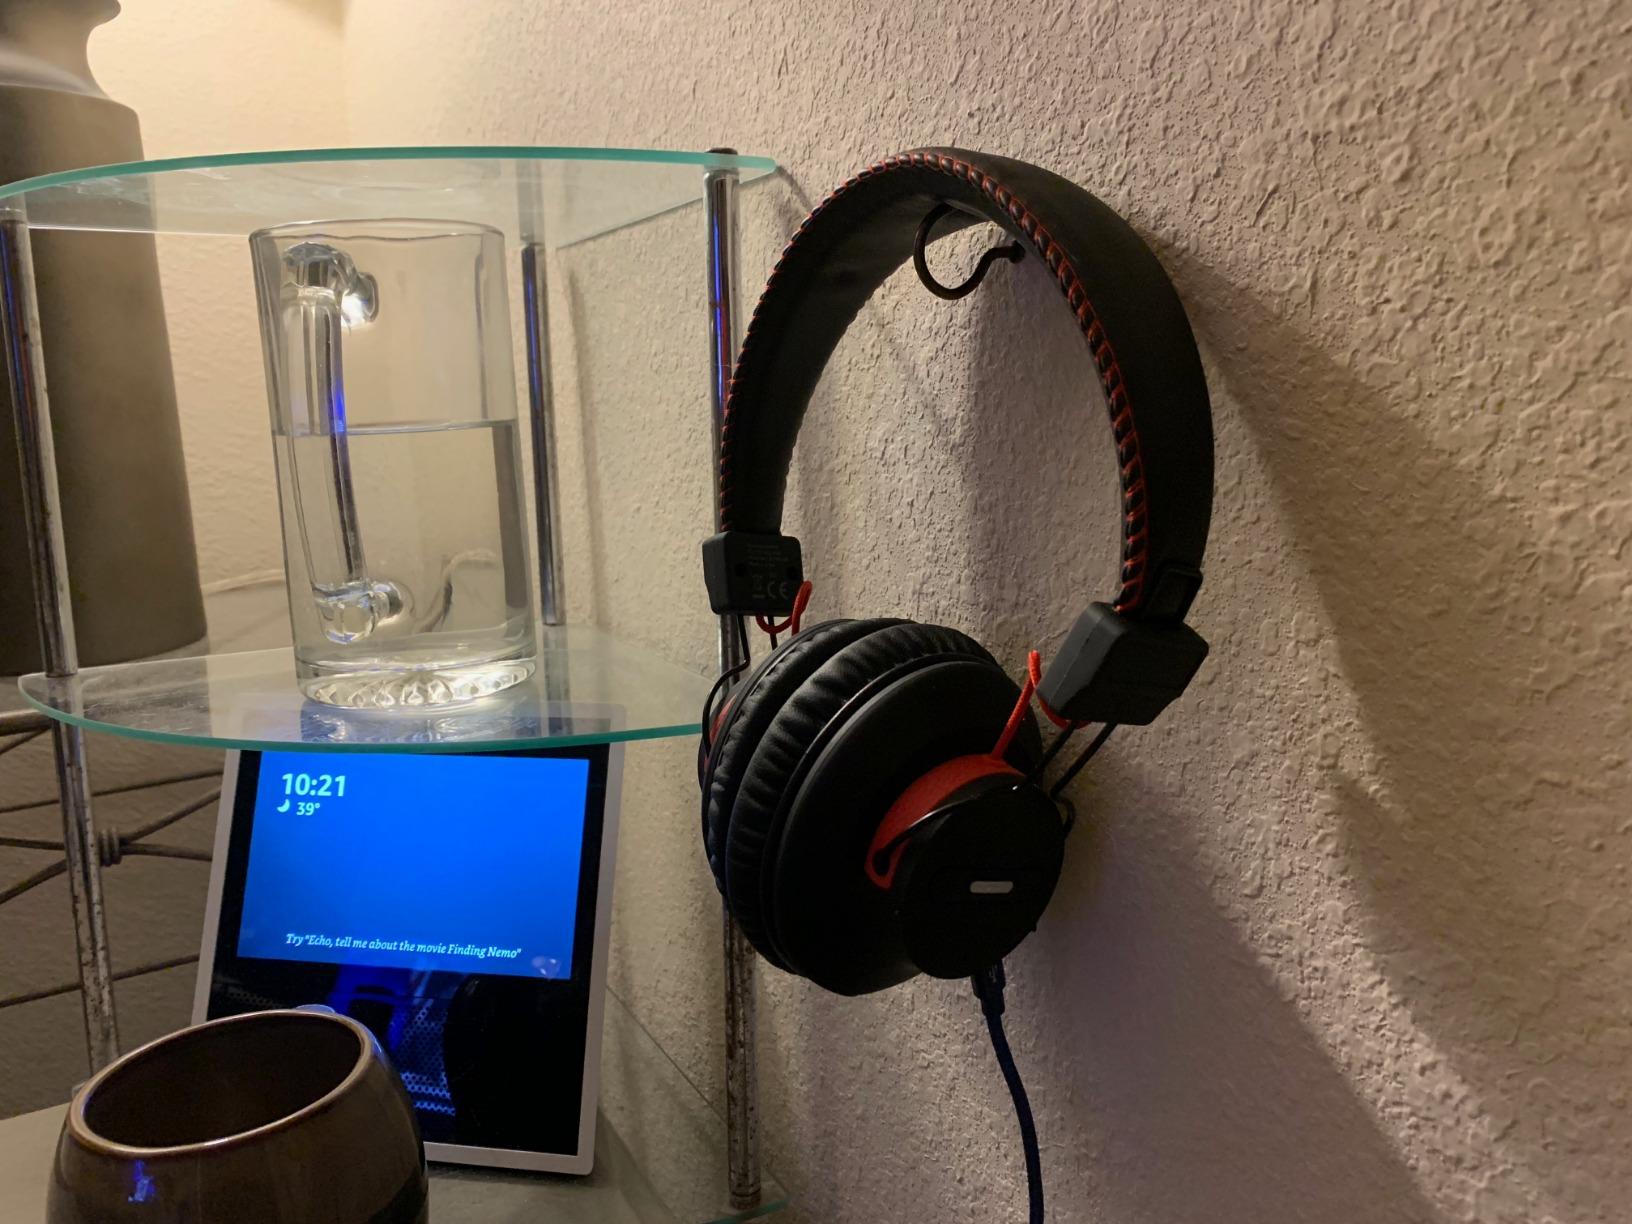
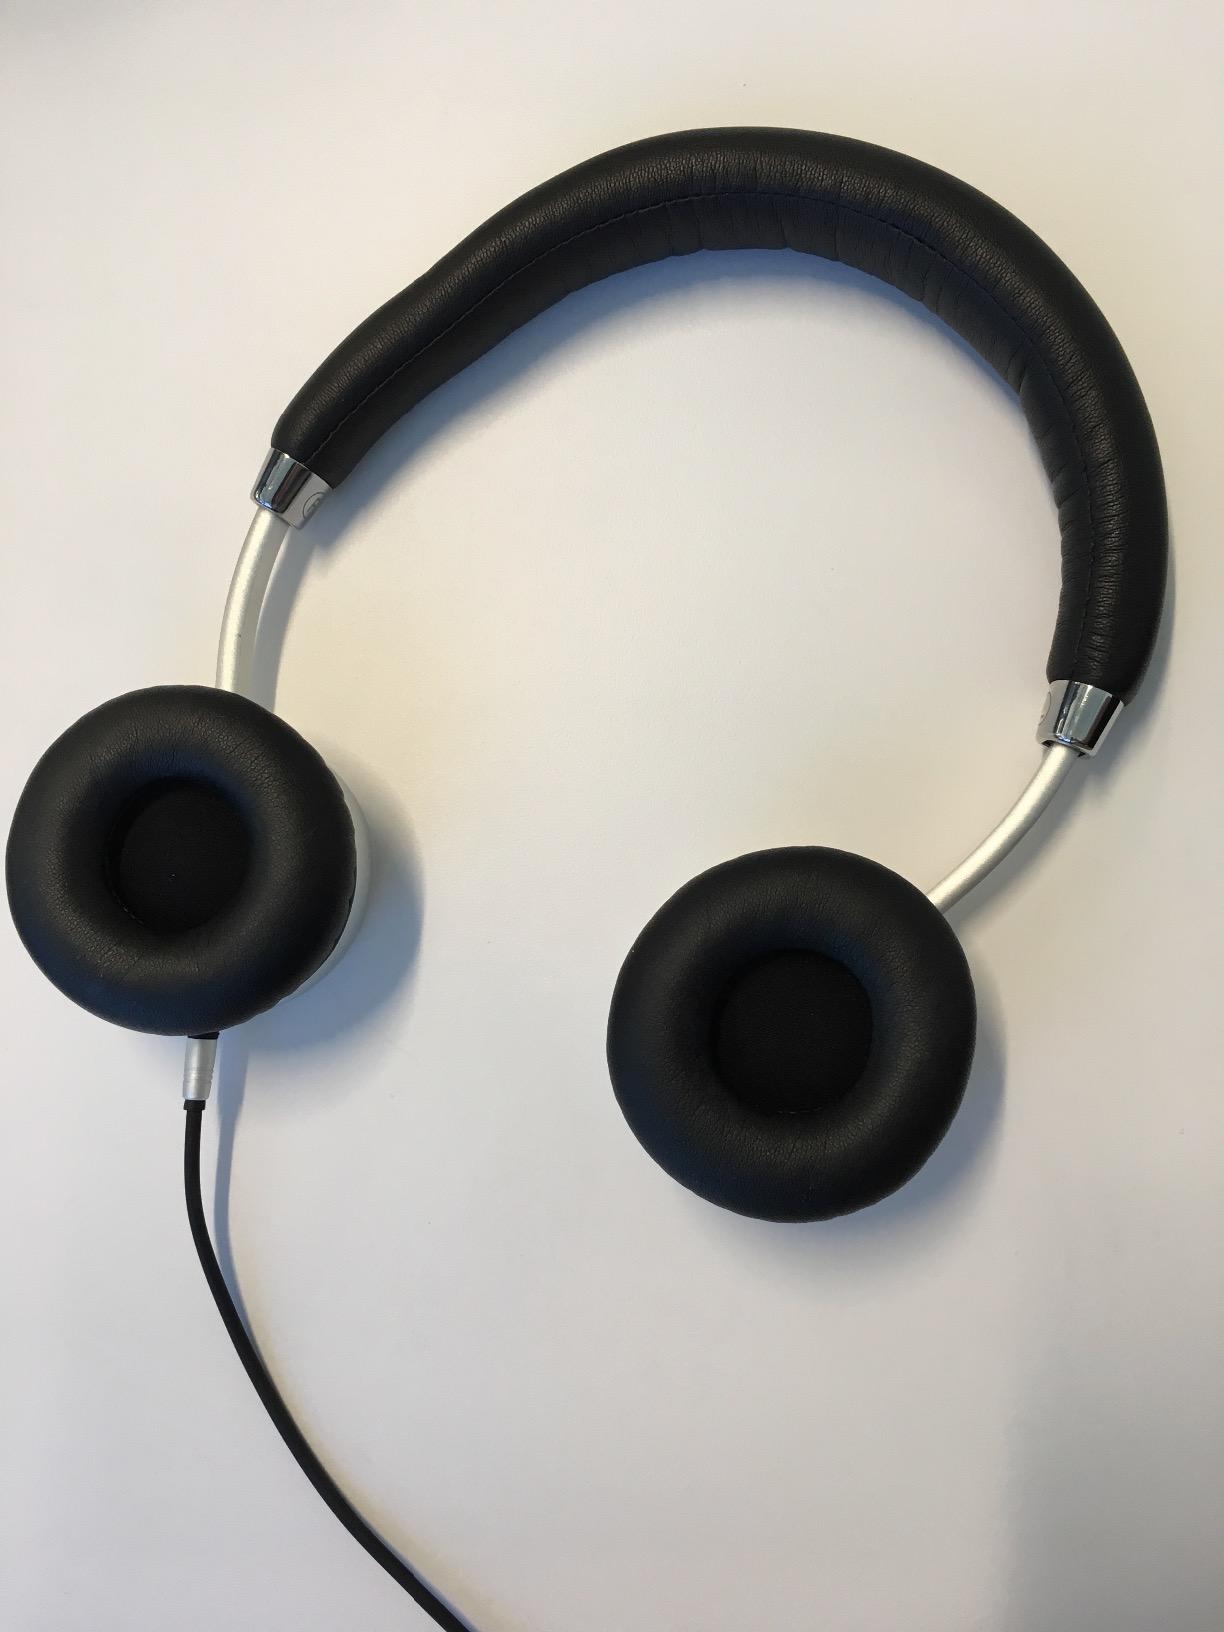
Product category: headphones
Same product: no